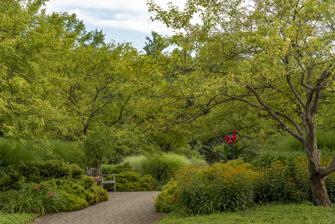
Building: Inniswood Metro Gardens
Country: United States of America
Year built: 1984
Inniswood Metro Gardens Location Westerville, Ohio Area 123-acre (500,000 m 2 ) Established 1984 Governing body Columbus and Franklin County Metro Parks Official website The Inniswood Metro Gardens (123 acres), is a botanical garden and nature preserve located at 940 South Hempstead Road in Westerville, Ohio . It is open daily from 7 am until 7pm (9pm in the summer) without an admission fee. It is part of the Metro Parks system of Columbus, Ohio . The garden site was first established as the 37-acre (150,000 m 2 ) estate of sisters Grace and Mary Innis. They gave their home and land to Metro Parks in 1972. The garden now contains more than 2,000 plant species, including collections of conifers , daffodils , daylilies , hostas , and theme gardens (Biblical, herbal , medicinal, rose , and woodland rock garden). Plantings include peony , bearded iris , daylilies , and naturalized daffodils . Woodland trails are lined with wildflowers. History In 1960, sisters Grace and Mary Innis purchased a 38-acre slice of land that would become Inniswood Metro Gardens. In 1961, they moved onto the property bringing with them mementos from their childhood home on Cleveland Avenue in Linden Heights . Grace had a fondness for horticulture and studied art and horticulture at The Ohio State University. Mary enjoyed the deep woods and spotting wildlife. Together, they created extensive gardens, while preserving natural features of the land. In 1966, Grace died and Mary began the process of donating the site to the Metro Parks system as long as she could live there until her death. Most of the property was deeded in 1978, and adjacent land was purchased to buffer the site from development. Mary died in 1982. In 1984, Inniswood Metro Gardens was open to the public as the eighth Columbus and Franklin County Metro Park . See also List of botanical gardens in the United States References